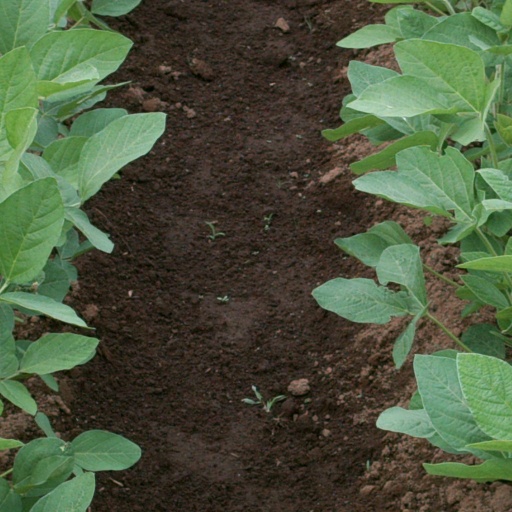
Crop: soybean